Gigantoraptor

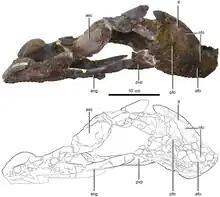
Holotype mandible in right lateral view

"Gigantoraptor" is the largest known oviraptorosaur for which skeletal material is available. Approximately three times as long and 35 times heavier than the largest earlier-discovered oviraptorosaur "Citipati", the holotype of "Gigantoraptor" has been estimated at long with a height of at the hips, and a ponderous weight of . Other studies have estimated its body mass at approximately or more than .